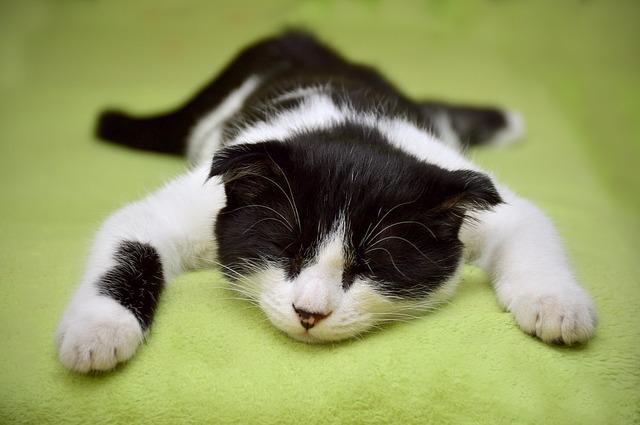
cat